Eduard Wirsing

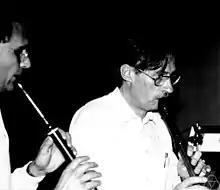
Eduard Wirsing

Eduard Wirsing (28 June 1931 – 22 March 2022) was a German mathematician, specializing in number theory.